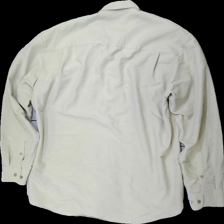
View: back
Type: Shirt
Category: Men
Brand: Melka (Gammalt Svenskt)?
Colors: Beige
Material: 55% cotton 45% polyester
Cut: Regular
Size: 40
Damage location: middle left
Damage 2 location: middle right
Damage 3 location: bottom center
Price range: 50-100
Recommended usage: Reuse
Description: beige skjorta